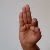
The image shows a hand gesture representing the letter 'F' in Indian Sign Language.